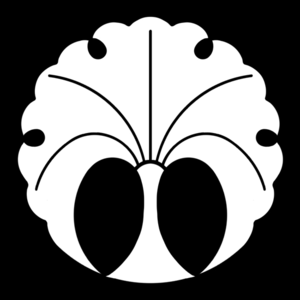
Kataoka Ichizō est un nom de scène du théâtre kabuki originaire des théâtres d'Osaka mais dont les acteurs sont de nos jours basés à Tokyo. Le nom s'est transmis depuis le début du XIXᵉ siècle jusqu'à nos jours en six générations. Le blason familial jōmon employé pour représenter la lignée est le ichō no maru, dessin inversé d'une feuille de ginko.